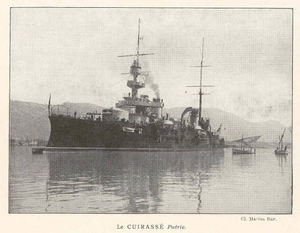
Le Patrie est un cuirassé pré-Dreadnought de la classe République construit pour la Marine française. Lancé en 1903, il entre en service en 1907 et rejoint l'escadre de Méditerranée où il est encore lorsque la Première Guerre mondiale éclate en 1914. Avec son sister-ship le République, il participe aucombat d'Antivari puis au blocus de la flotte austro-hongroise dans la mer Adriatique jusqu'en 1916, où les deux navires rejoignent Thessalonique et les eaux grecques qu'ils ne quittent plus jusqu'à la fin de la Guerre. Le Patrie est mis en réserve en 1919, transformé en navire-école de torpillage puis démoli en 1928.
La Classe République est une classe de cuirassés de type pré-Dreadnought de la marine française construite tout au début du XXᵉ siècle.